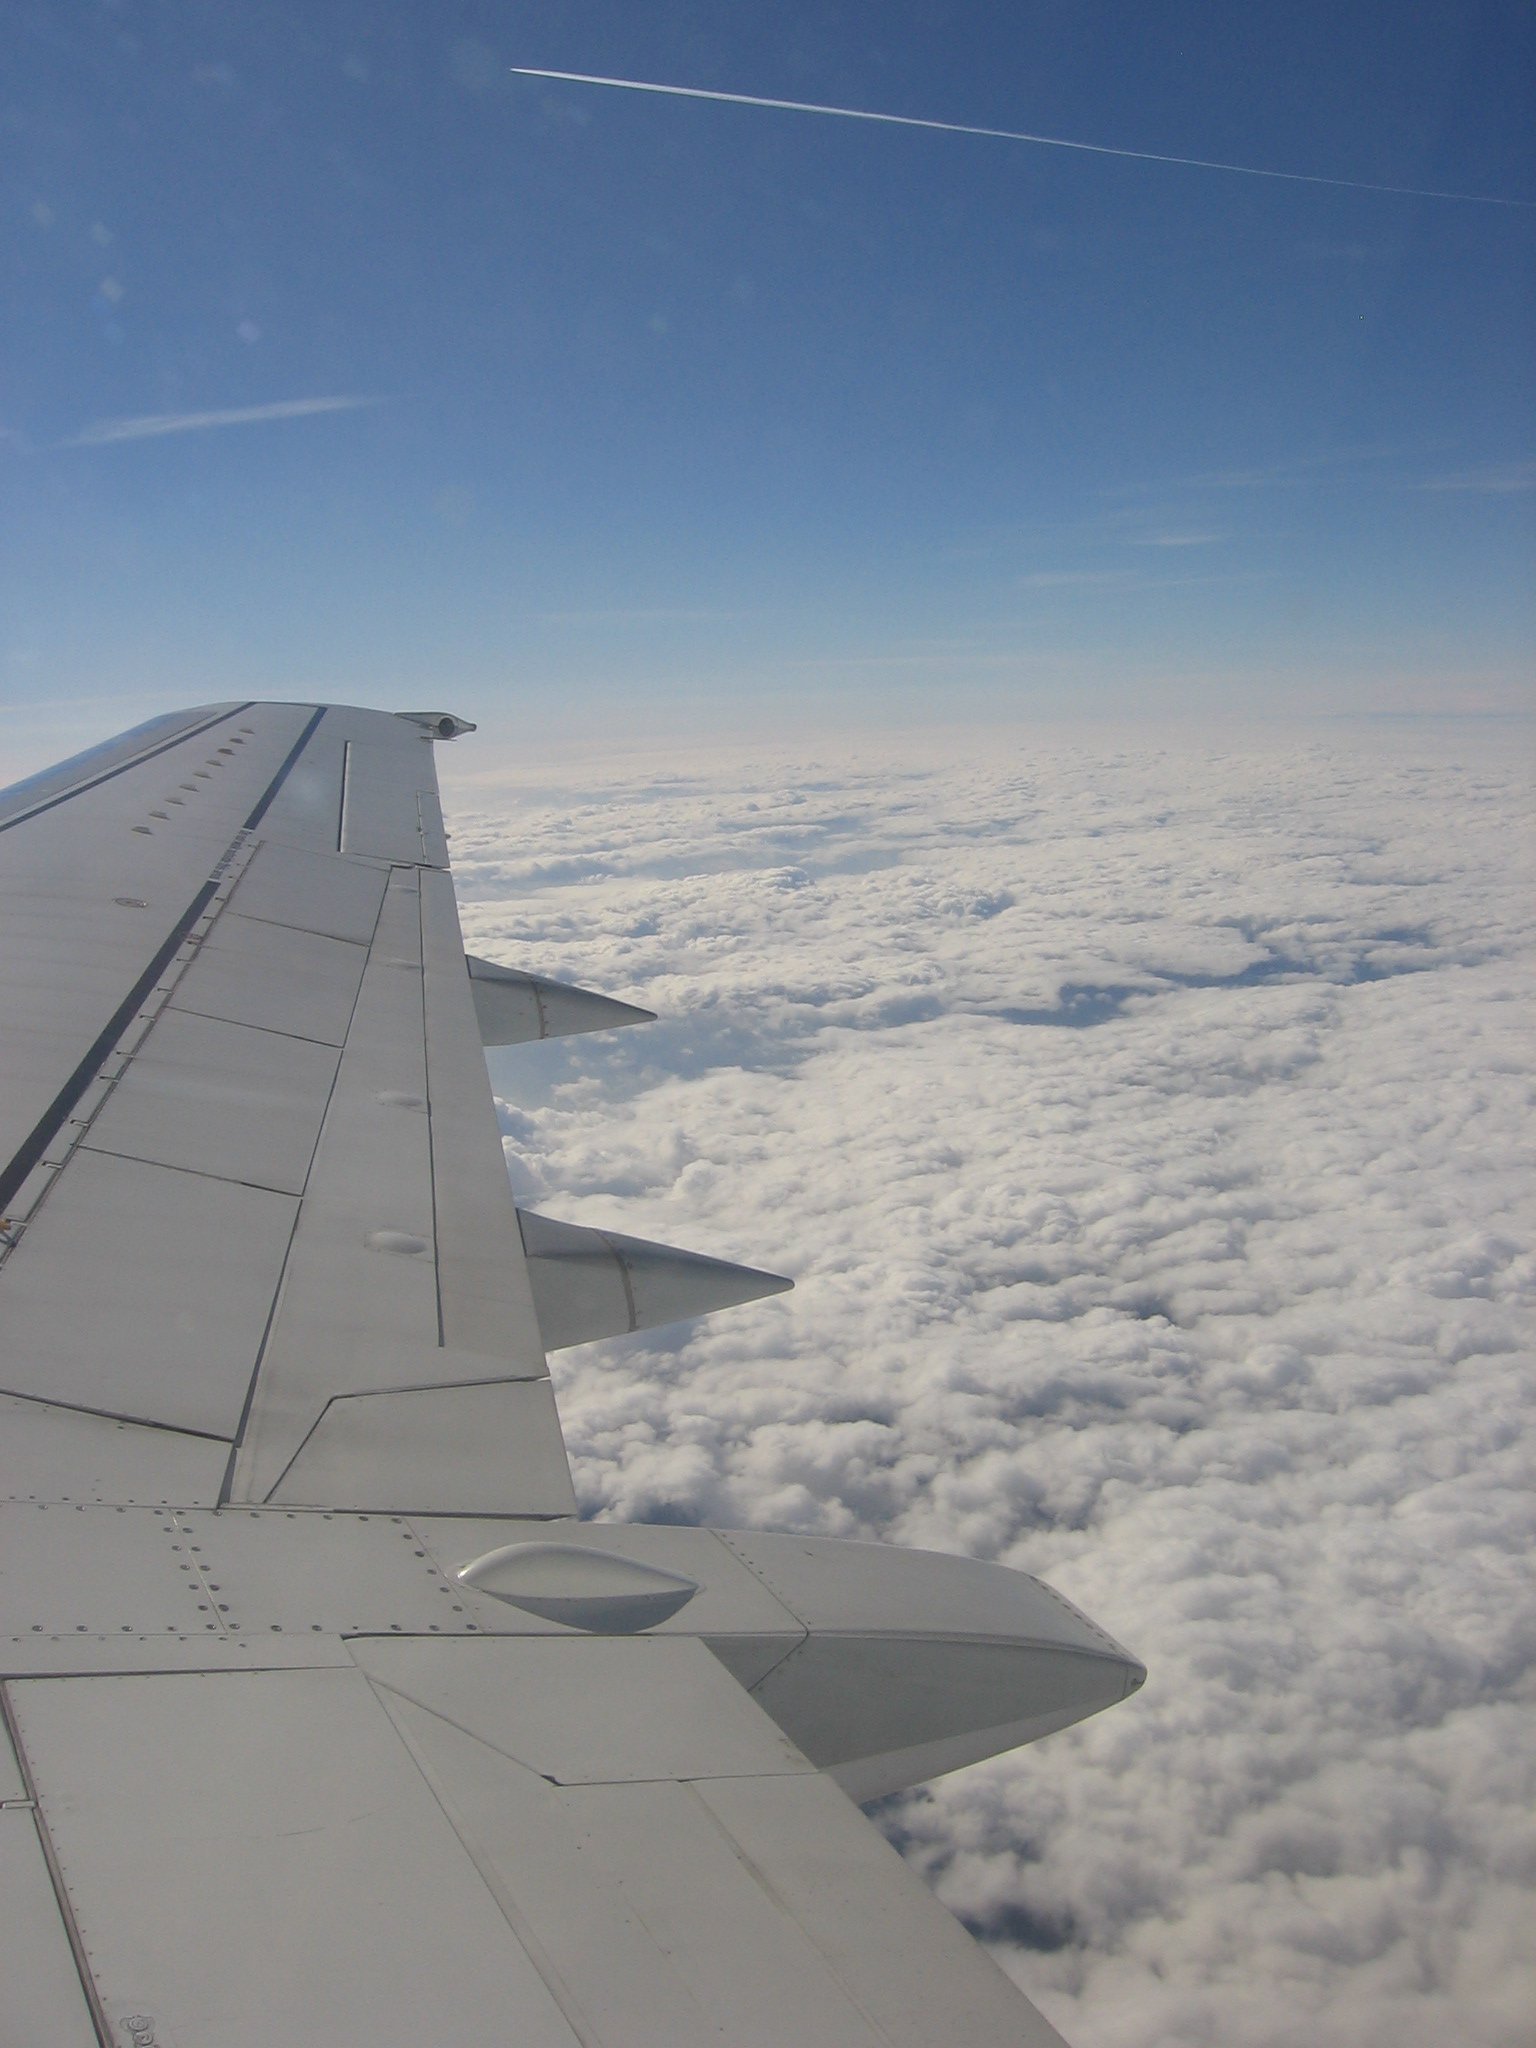
wing, cloud, sky, atmosphere, fly, airplane, aircraft, vehicle, airline, aviation, flight, blue, clouds, air force, aerial photography, military aircraft, air travel, atmosphere of earth